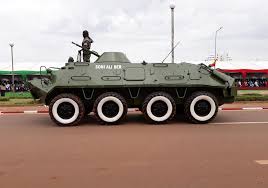
Label: BTR-60